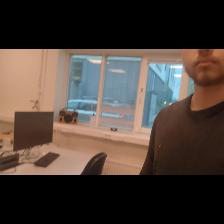
Label: Human